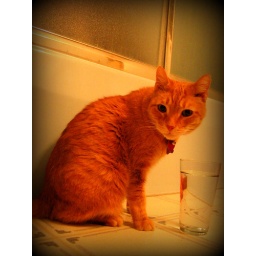
Yes. My cat drinks out of a glass in my bathroom.